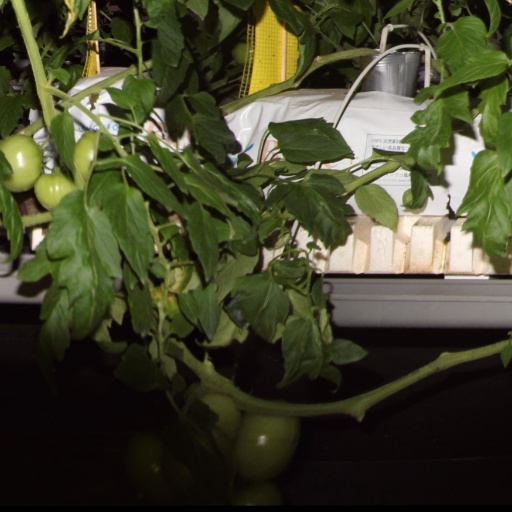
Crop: tomato